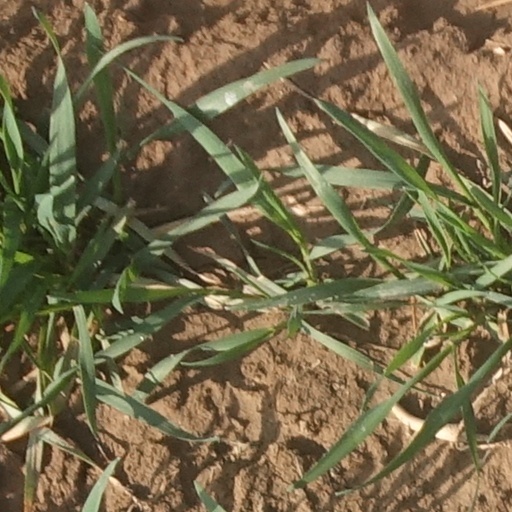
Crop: wheat